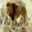
Label: lion